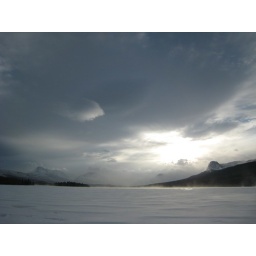
Big sky over windswept lake in Montana